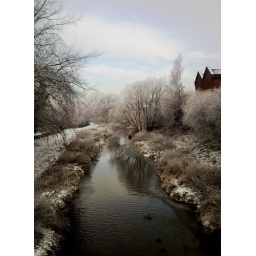
From the bridge over the canal in the Sainsburys car park in Stafford